The Fault in Our Stars

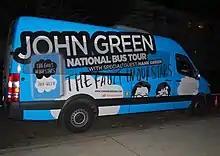
A tour van decorated for "The Fault In Our Stars" book tour in 2012

"The New York Times" review of the book called it "a blend of melancholy, sweet, philosophical and funny" and said that it "stays the course of tragic realism", while noting that the book's unpleasant plot details "do nothing to diminish the romance; in Green's hands, they only make it more moving". NPR's Rachel Syme noted that voice is so compulsively readable that it defies categorization", saying that the "elegantly plotted" book "may be his best". "Time" called "The Fault in Our Stars" "damn near genius". "Entertainment Weekly" wrote, love story is as real as it is doomed, and the gut-busting laughs that come early in the novel make the luminous final pages all the more heartbreaking", and gave the novel an overall A− grade. The "Manila Bulletin" says that the book is "a collection of maudlin scenes and trite observations about the fragility of life and the wisdom of dying. And while it does talk about those things and more, the treatment of it is far from being maudlin or trite." The "Manila Bulletin" also added that "Just two paragraphs into the work, and he immediately wallops the readers with such an insightful observation delivered in such an unsentimental way that its hard not to shake your head in admiration." The "Manila Bulletin" stated that "The Fault in Our Stars" was a triumph for John Green. "USA Today" called it an "elegiac comedy". They gave the book a rating of four out of four stars. "The School Library Journal" stated that it was "a strong choice for young adult collections". "The Fault in Our Stars" received a starred review from "Kirkus Reviews", who described it as "a smartly crafted intellectual explosion of a romance".